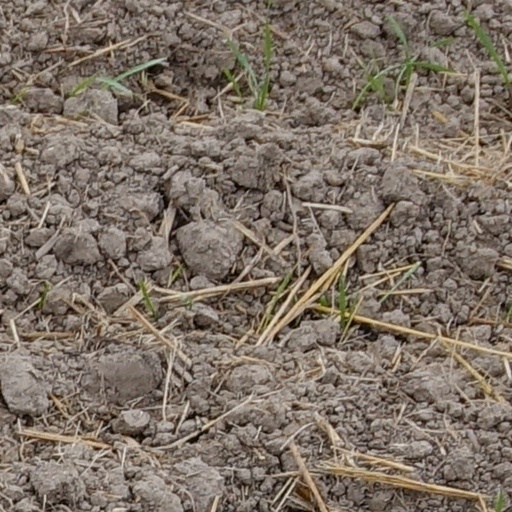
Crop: wheat